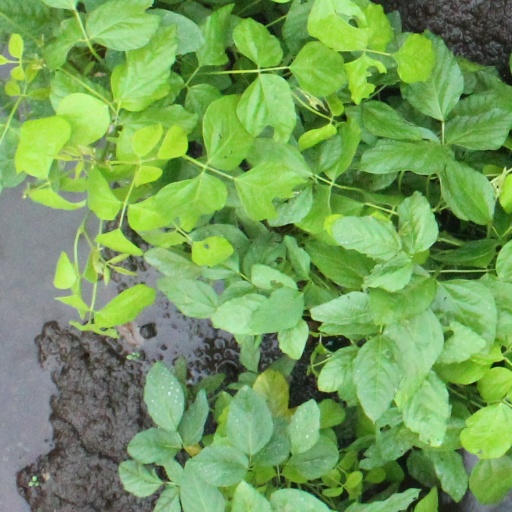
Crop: soybean